Architecture of Wales

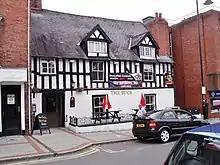
The Buck Inn, Newtown

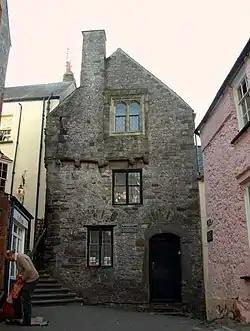
Tudor Merchant's House on Quay Hill, Tenby.

These form an unusual group of "Sub-Medieval" Houses which were studied by E.L Barnwell in 1867–1868 and by J Romilly Allen in 1902. Characteristically these are a form of Hall house with a lateral chimney stack, which may be either round or conical. Typically these chimneys have a lean-to outshoot on either side of the stack, with one of these outshoots acting as a porch. Cottages and houses with these chimneys were mapped by Peter Smith and he showed that they form two groups, one around St Davids and the other to the south of Pembroke. There is a good example of one of these chimneys on the Merchants House, Tenby. Houses with very similar plans and lateral outshoots, but with square chimneys, also cluster on the Gower Peninsula